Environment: real
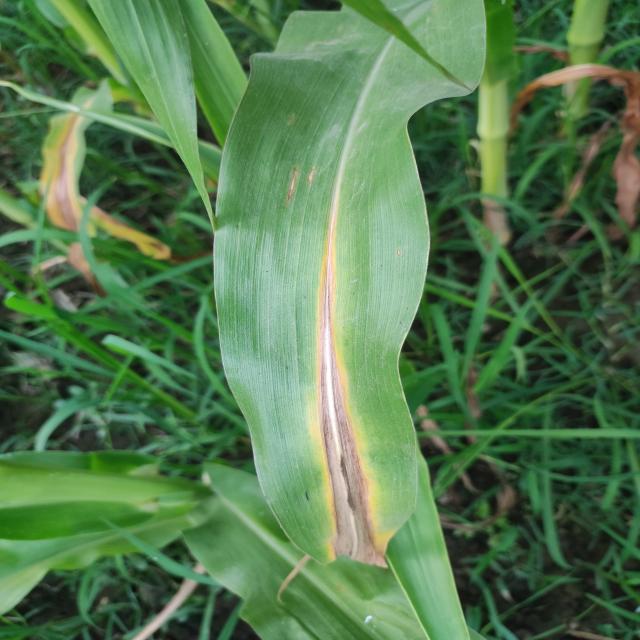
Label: nitrogen_deficiency